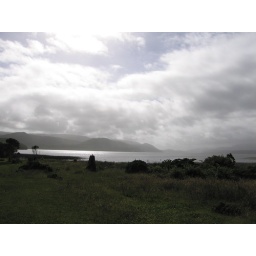
clouds over the water by the forest